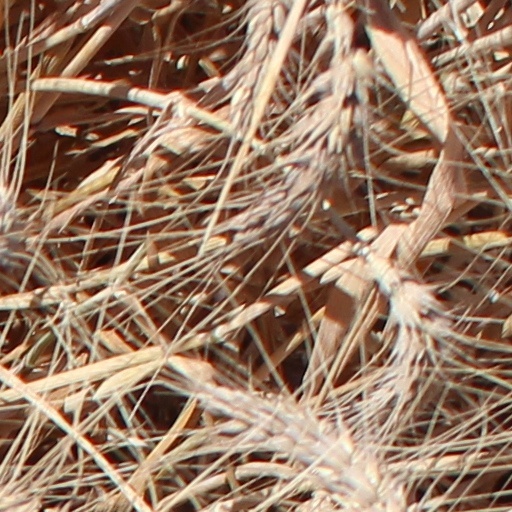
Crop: wheat